Odette Hallowes

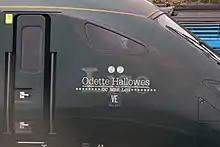
The Great Western Railway train carrying her name

At Fresnes prison, near Paris, Sansom was interrogated by the Gestapo fourteen times. She was subjected to torture. Her back was scorched with a red-hot poker and all of her toenails were pulled out. She refused to disclose the whereabouts of Rabinovitch and another British agent, stuck to her fabricated cover story that Churchill was the nephew of Prime Minister Winston Churchill, that she was his wife, and that he knew nothing of her activities. The hope was that, in this way, their treatment would be mitigated. Odette had calculated that, if the Germans thought she was related to the British Prime Minister, they would want to keep her and Peter alive as a possible bargaining tool.